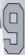
Number: 9